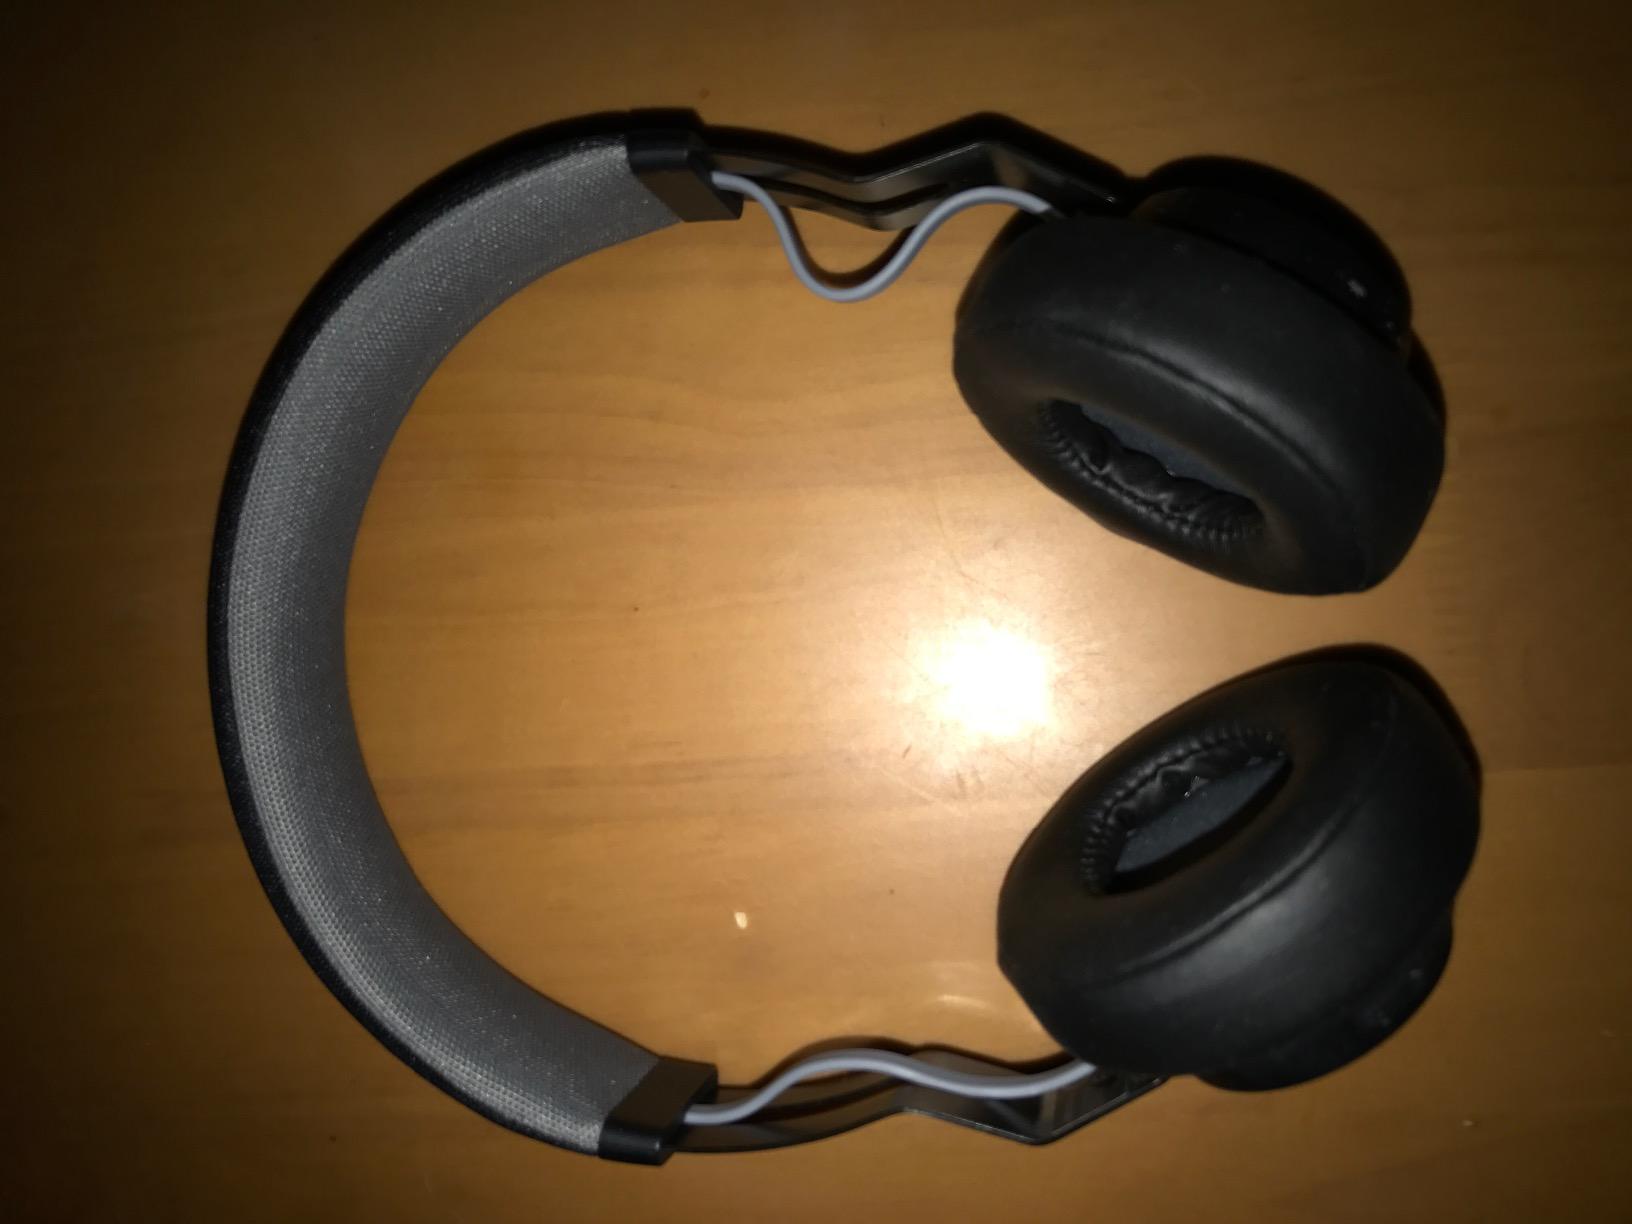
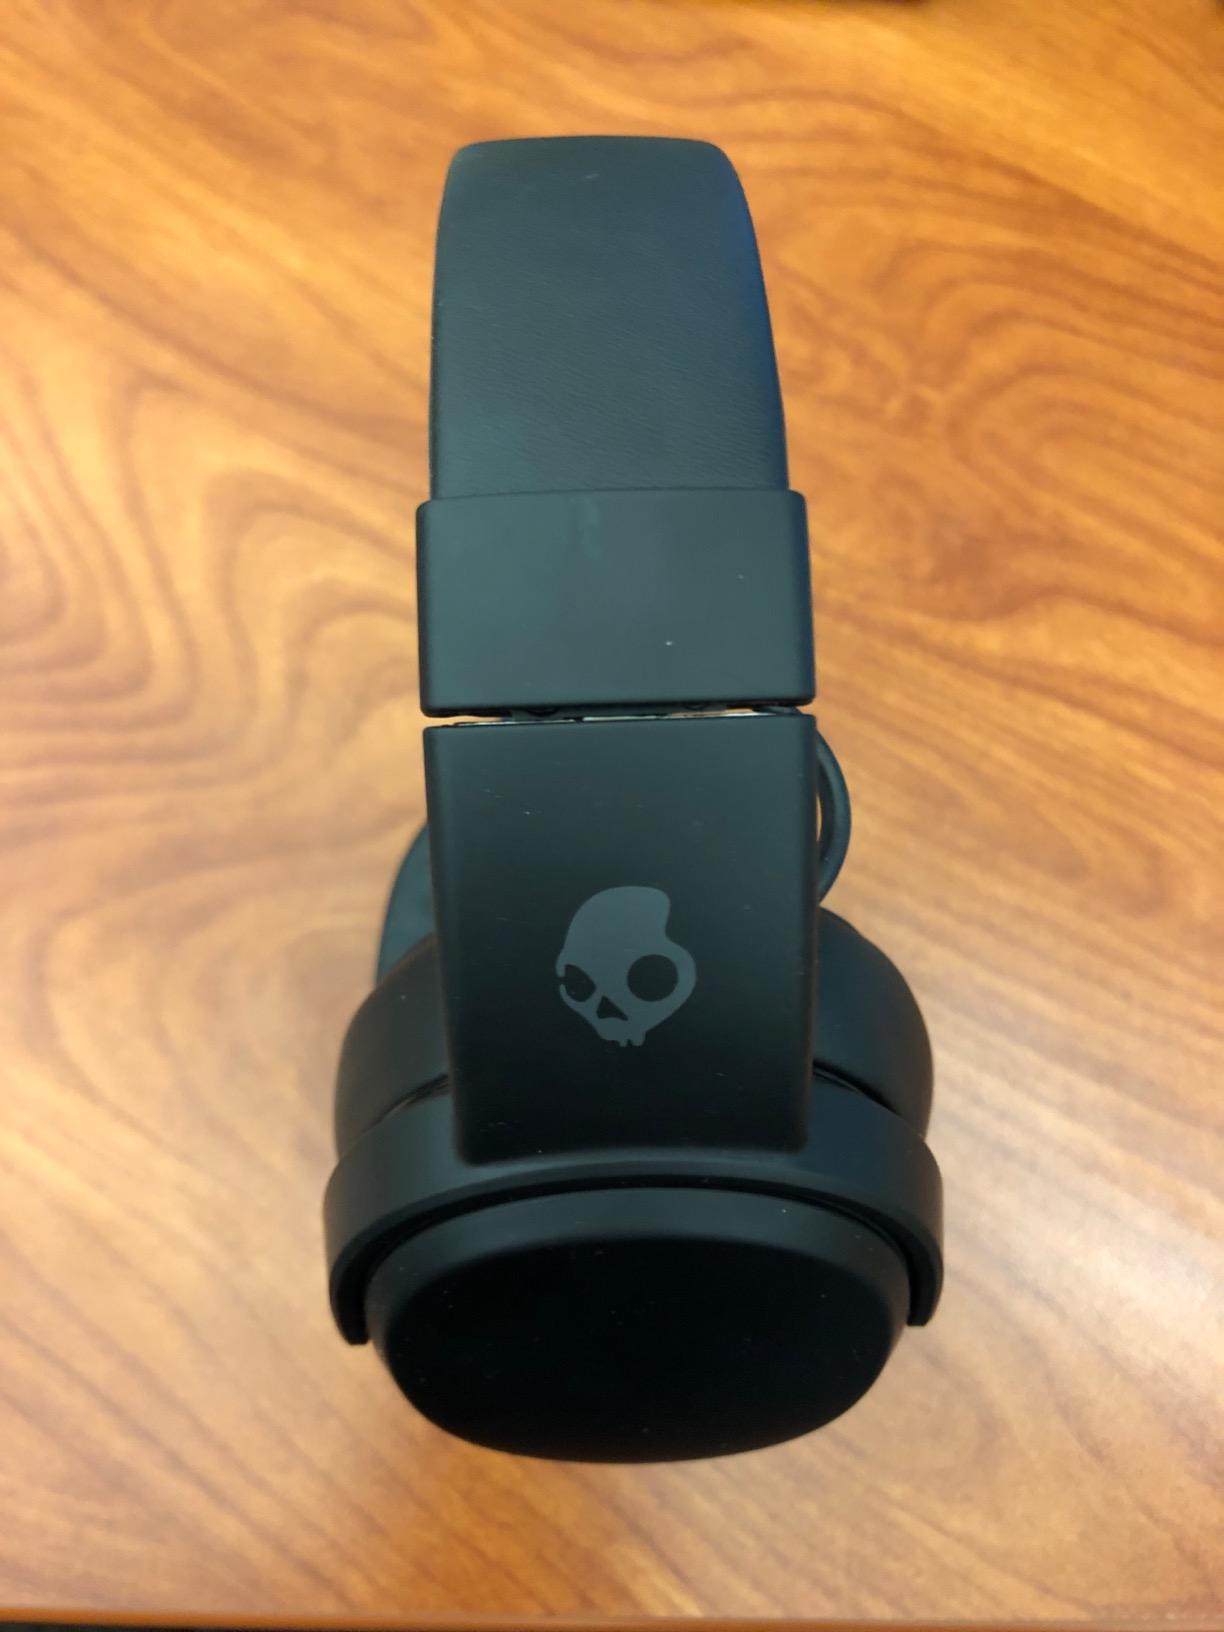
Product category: headphones
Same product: no